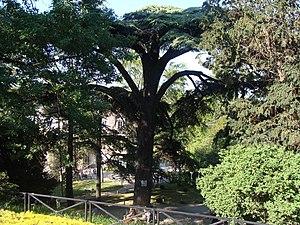
Cedrus libani, planté en 1734 au Jardin des Plantes de Paris par Bernard de Jussieu, naturaliste français, à partir de graines qui lui furent données par le Docteur Collinson, un médecin anglais. ""Arbre remarquable de France"" depuis 2001. Vue prise depuis le labyrinthe."
Le jardin des plantes de Paris, ou le Jardin des plantes, est un parc et un jardin botanique ouvert au public, situé dans le 5ᵉ arrondissement de Paris. Il est le siège et le principal site du Muséum national d'histoire naturelle, qui possède aussi d'autres sites à Paris et en province. En tant qu'espace de l'institution de recherche qu'est le Muséum, le Jardin des plantes est, à ce titre, un campus. En plus des espaces verts propres à un jardin, on trouve aussi au Jardin des plantes une ménagerie, des serres, et des bâtiments d'exposition scientifique faisant office de musées que le Muséum nomme « galeries ».